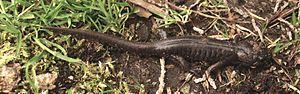
Une Salamandre foncée (Ambystoma gracile), photogaphiée entre Abbotfort el Langley, en Colombie Britannique (Canada).